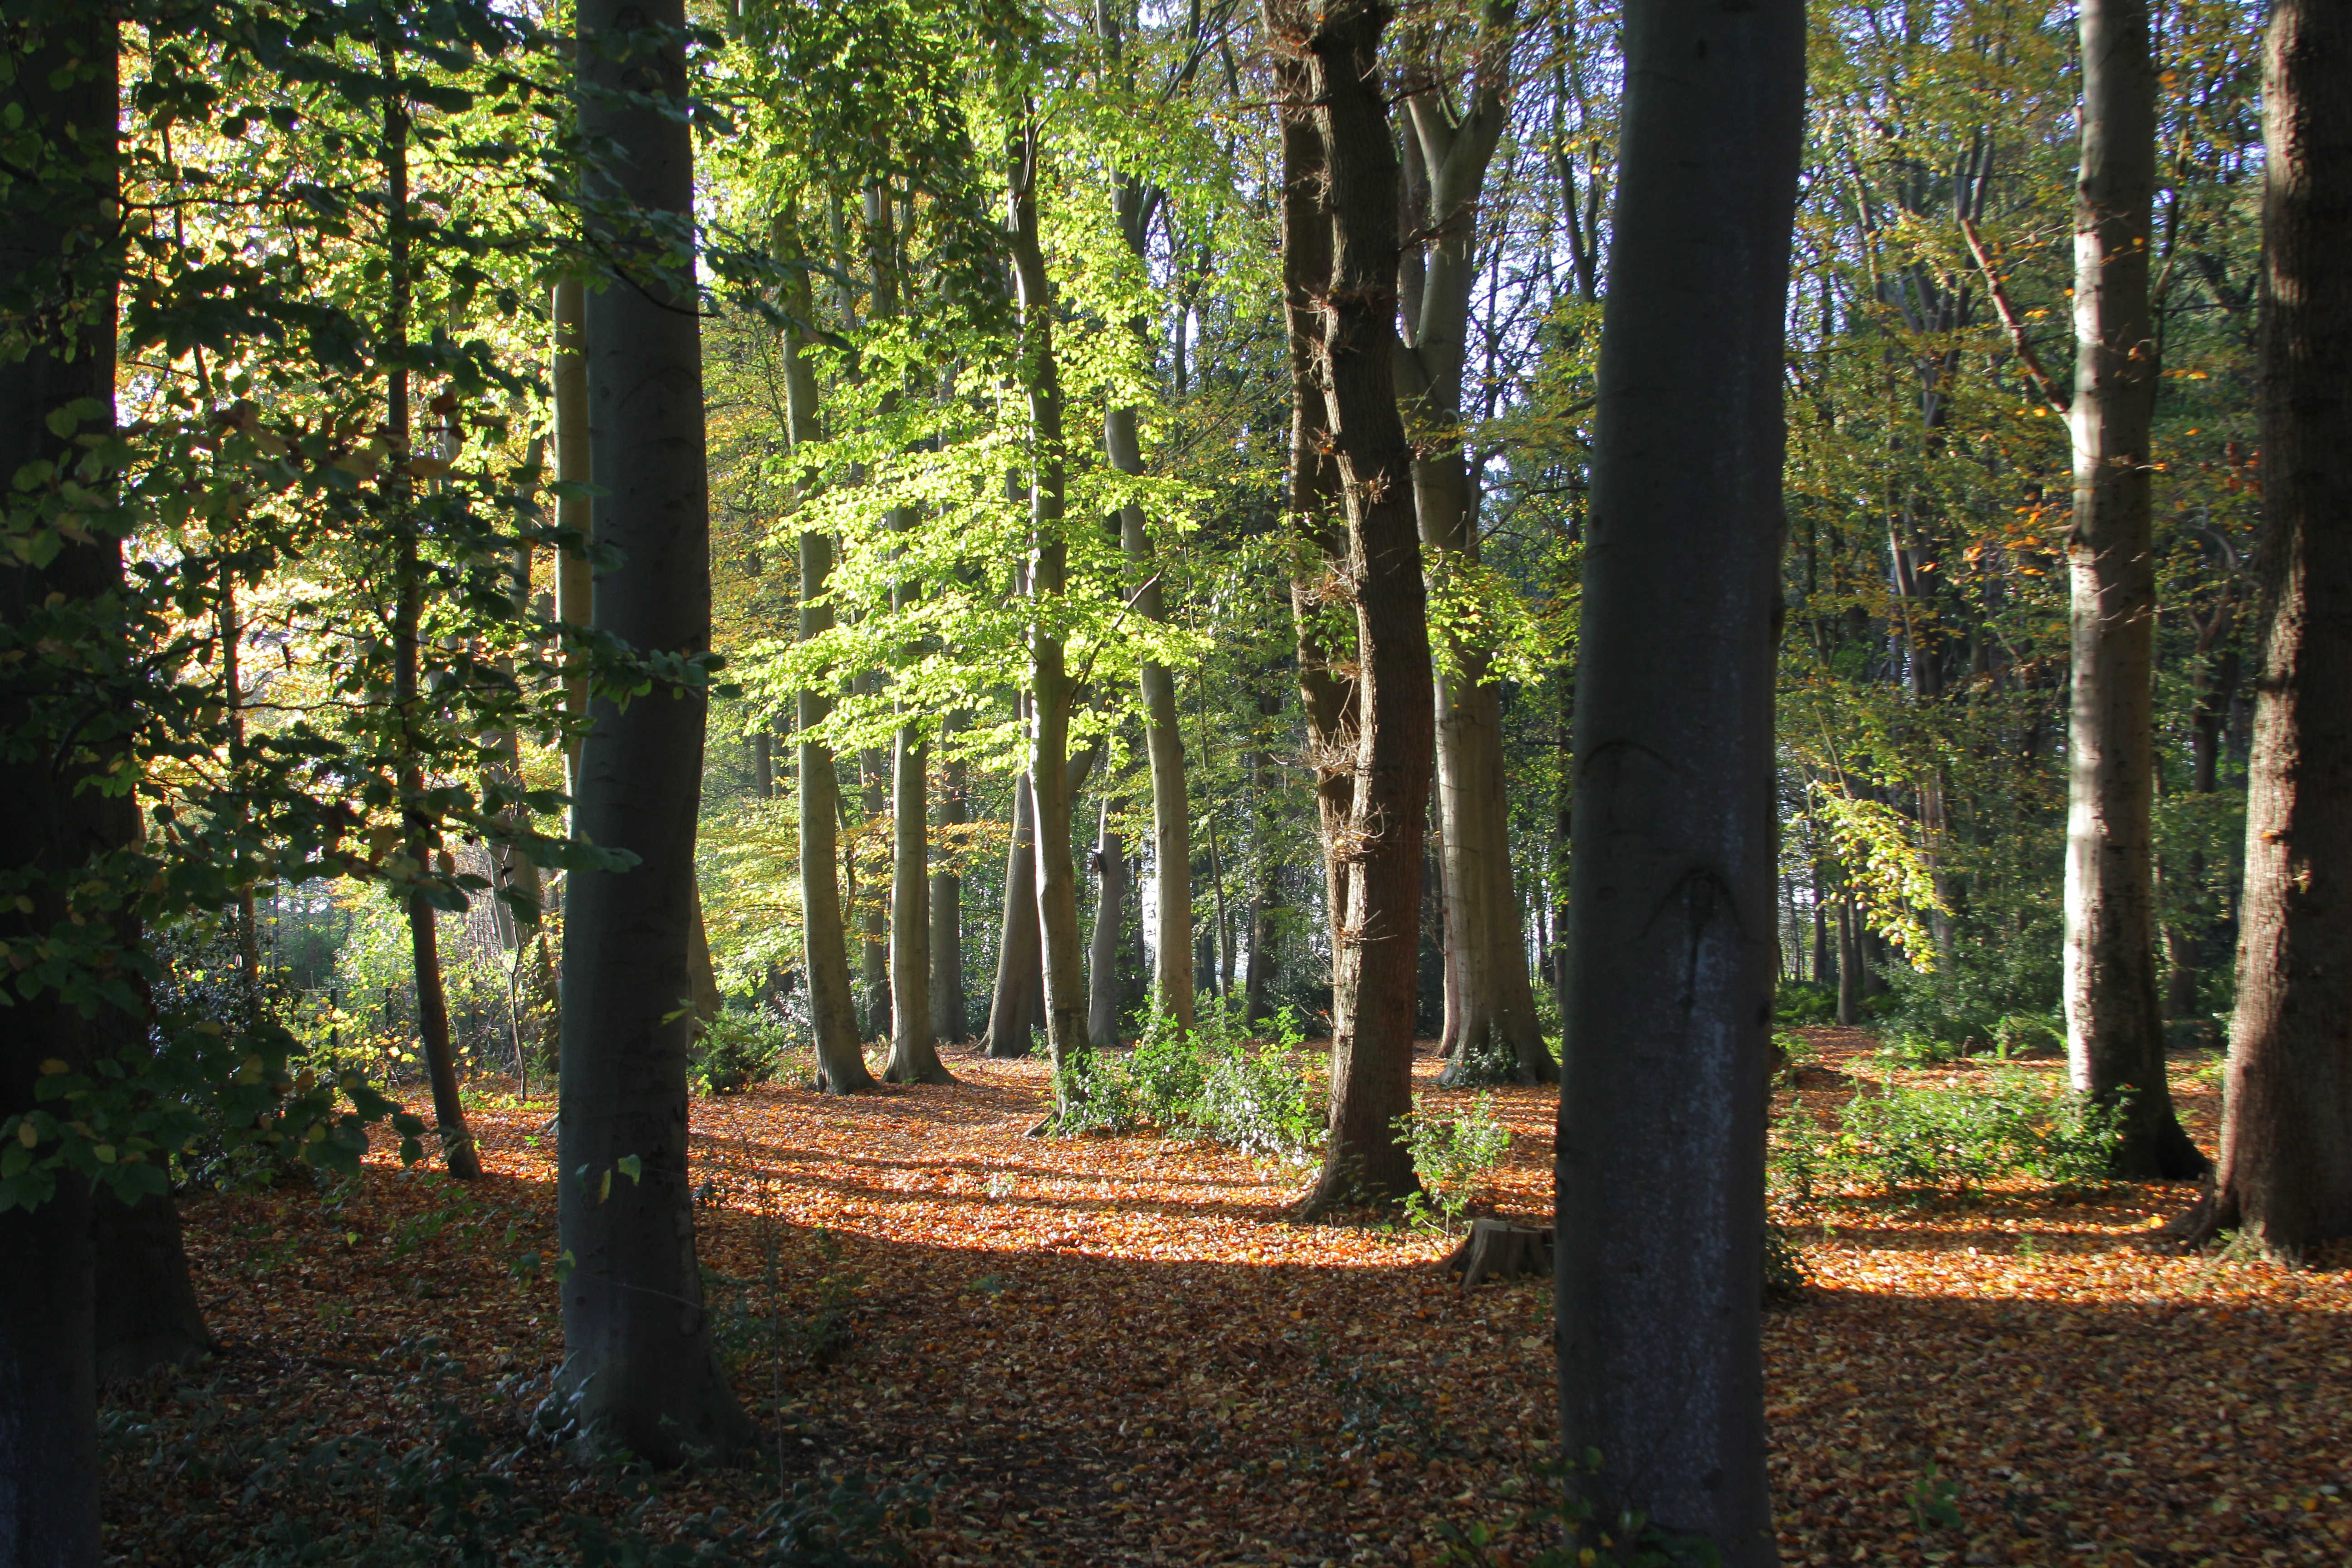
landscape, tree, nature, forest, wilderness, book, trail, sunlight, leaf, autumn, fresh, romantic, season, trees, leaves, deciduous, grove, woodland, habitat, ecosystem, shadow play, biome, discoloration, old growth forest, natural environment, geographical feature, woody plant, temperate broadleaf and mixed forest, temperate coniferous forest